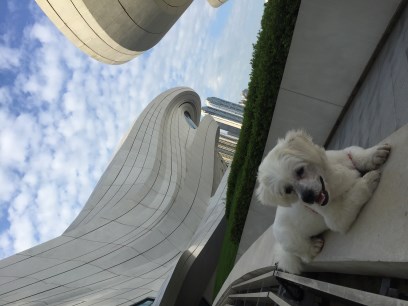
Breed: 3083-n000117-Bichon_Frise